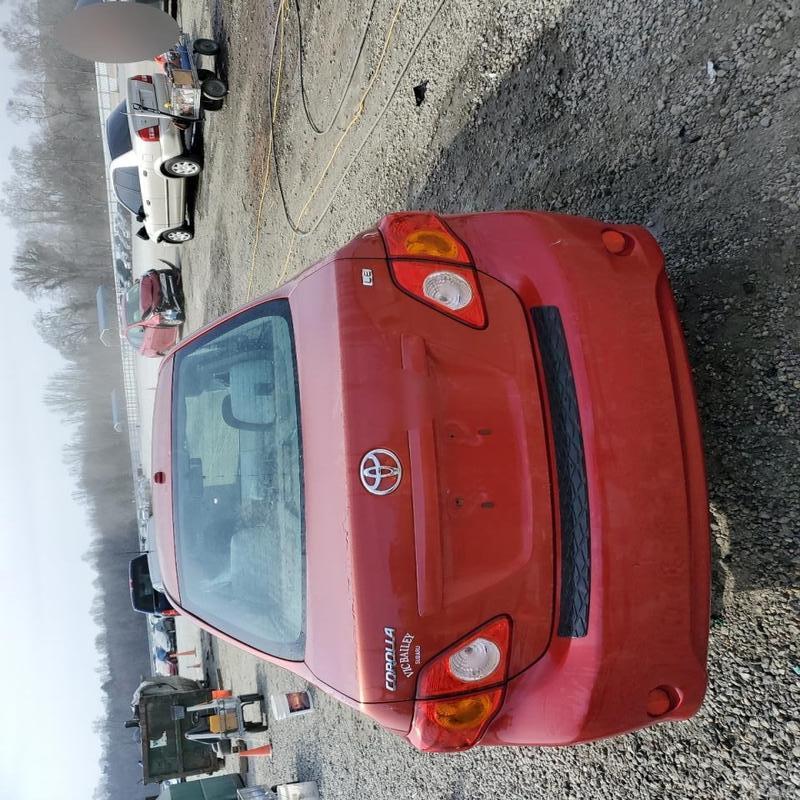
Aucun dommage détecté.
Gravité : aucun